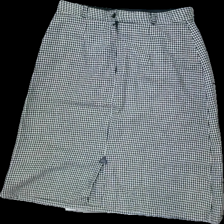
View: back
Type: Skirt
Category: Ladies
Brand: Not in the list
Brand text on label: Milini
Colors: Black, White
Material: 87% Acryl 13% Cont?
Pattern: Checkered print
Cut: Regular
Season: All
Trend: 90s
Price range: 150-250
Recommended usage: Reuse
Description: Black and white houndtooth skirt